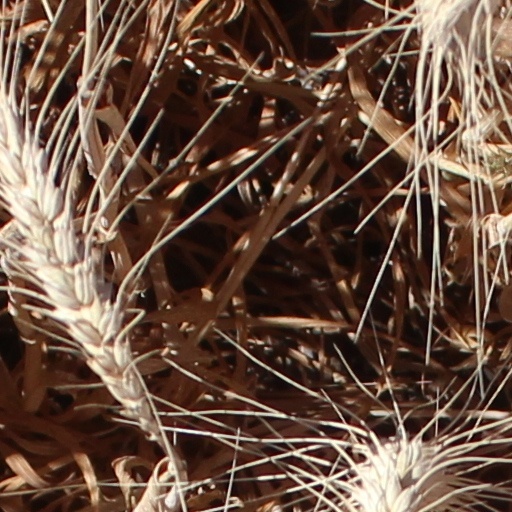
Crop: wheat